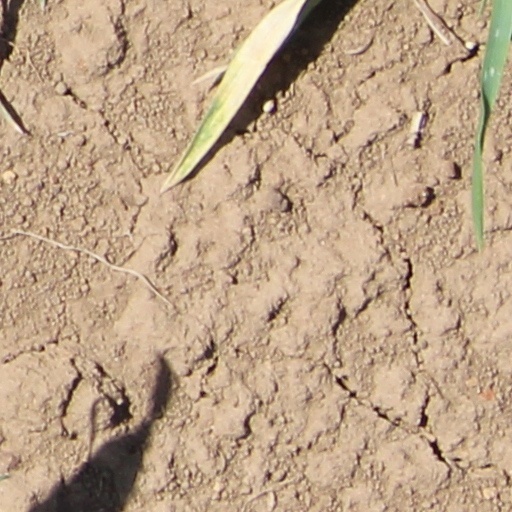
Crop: wheat